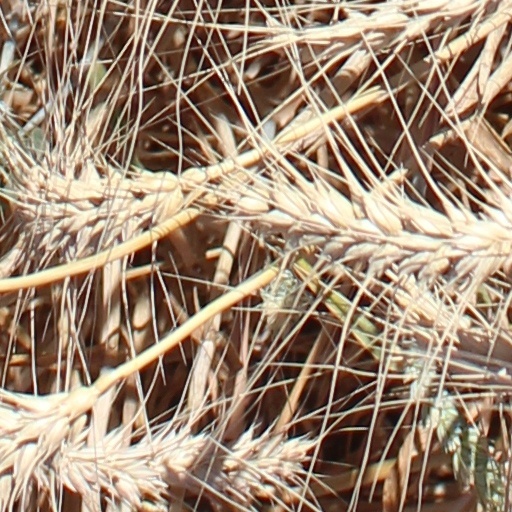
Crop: wheat